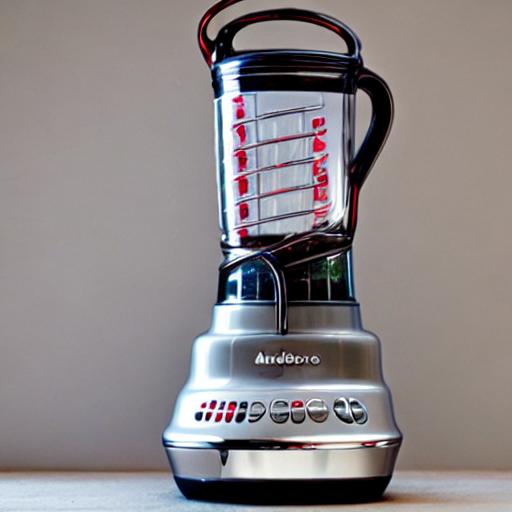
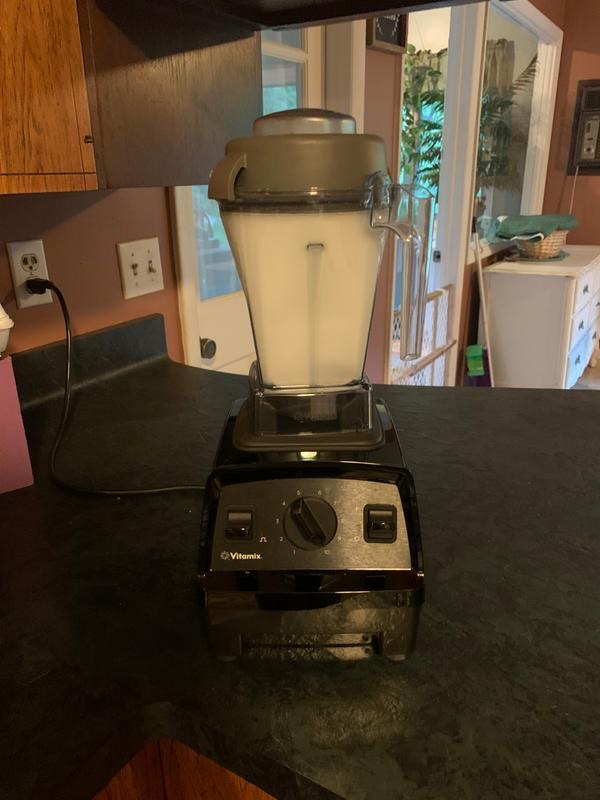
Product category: items_blender
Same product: no